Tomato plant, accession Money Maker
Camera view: horizontal (90 deg, fisheye); turntable rotation: 180 degrees
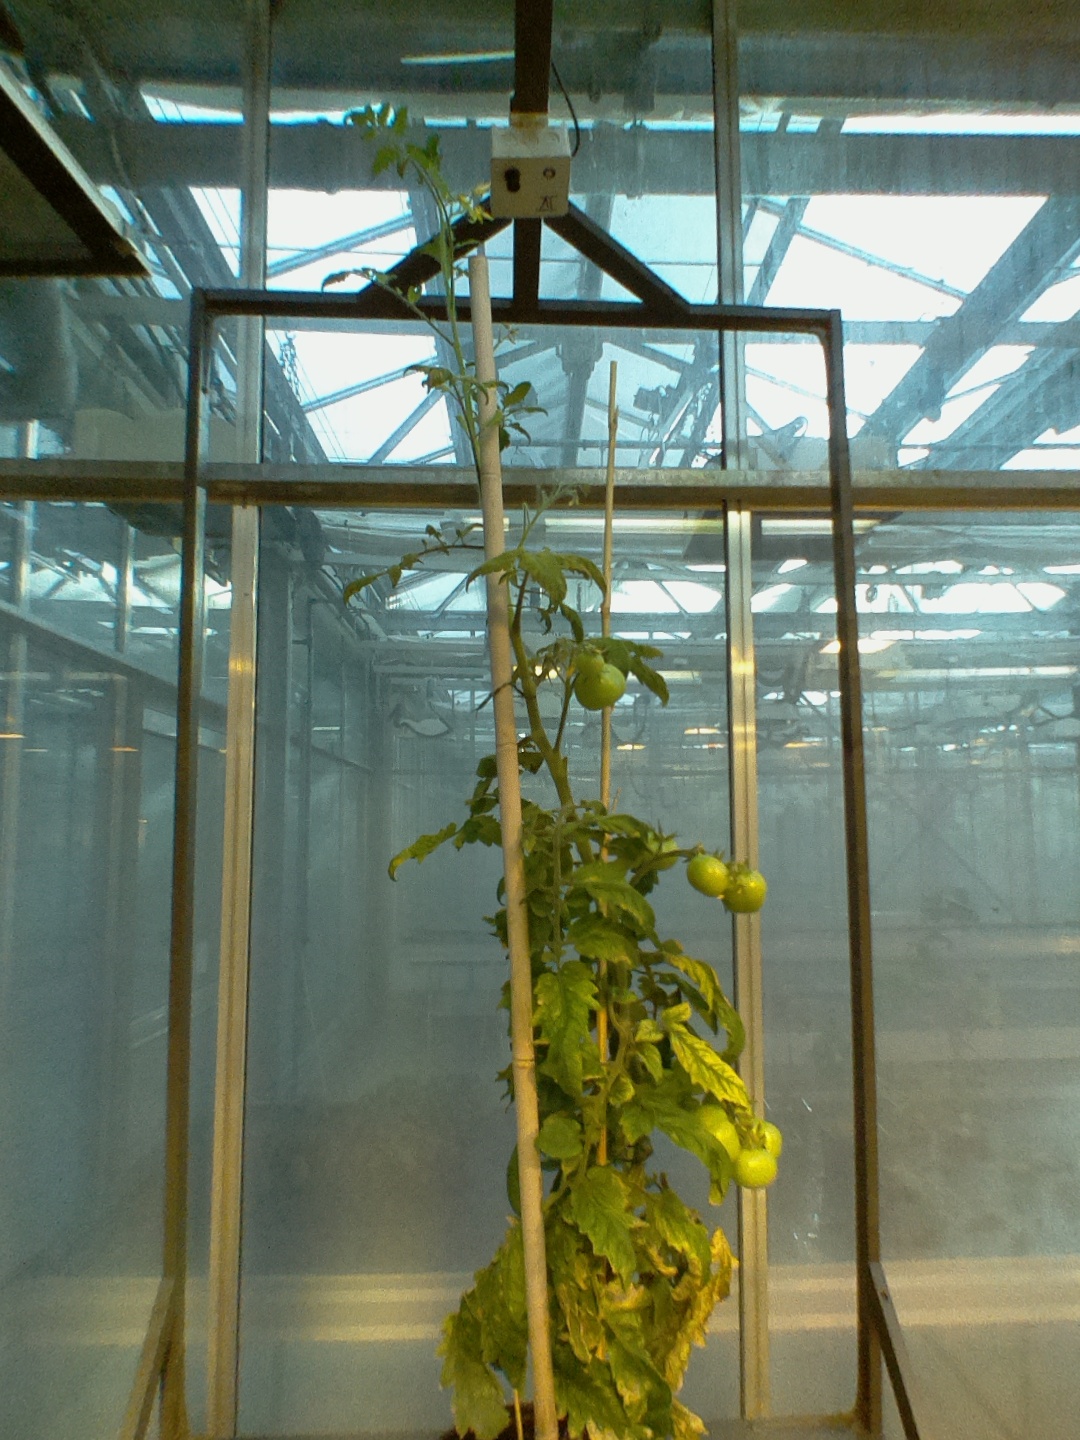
BBCH growth stage 76: 60%-70% of final fruit size